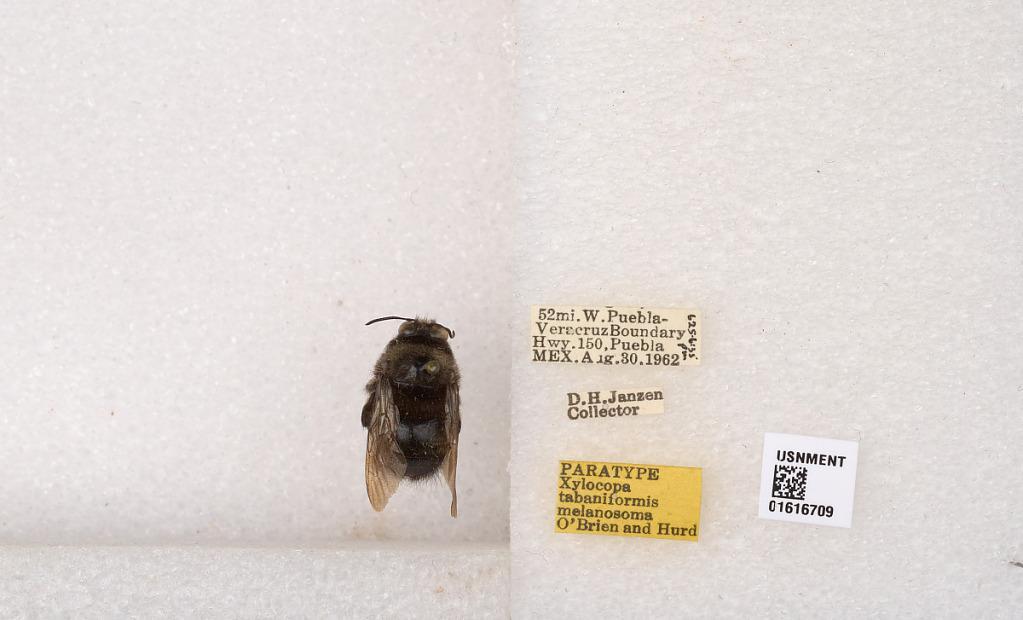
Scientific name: Xylocopa (Notoxylocopa) tabaniformis melanosoma O'Brien & Hurd
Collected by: D. Janzen
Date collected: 1962-8-30
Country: Mexico
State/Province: Puebla
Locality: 52 mi. W. Puebla-Veracruz Boundary Hwy. 150